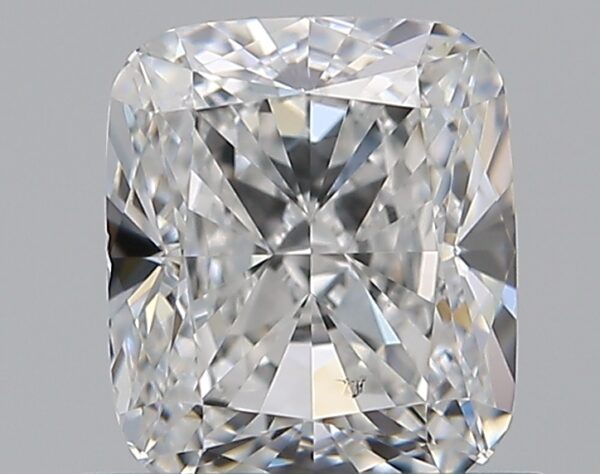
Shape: cushion
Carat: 1
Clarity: VS2
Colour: E
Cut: EX
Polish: EX
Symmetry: VG
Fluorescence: N
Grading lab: GIA
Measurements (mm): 5.95 x 5.15 x 3.5